Effects of climate change on livestock

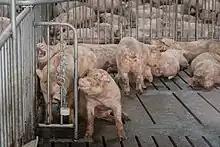
Pig farm in Taiwan, in 2020

As of 2019, there are around 17 million horses in the world. Healthy body temperature for adult horses is in the range between , which they can maintain while ambient temperatures are between . However, strenuous exercise increases core body temperature by /minute, as 80% of the energy used by equine muscles is released as heat. Along with bovines and primates, equines are one of the very few animal groups which use sweating as their primary method of thermoregulation: in fact, it can account for up to 70% of their heat loss, and horses sweat three times more than humans while undergoing comparably strenuous physical activity. Unlike that of humans, this sweat is created not by eccrine glands but by apocrine glands. In hot conditions, horses during three hours' moderate-intensity exercise can lose 30 to 35 L of water and 100g of sodium, 198 g of choloride and 45 g of potassium. In another difference from humans, their sweat is hypertonic, and contains a protein called latherin, which enables it to spread across their body easier, and to foam, rather than to drip off. These adaptations are partly to compensate for their lower body surface-to-mass ratio, which makes it more difficult for horses to passively radiate heat. Yet, prolonged exposure to very hot and/or humid conditions will lead to consequences such as anhidrosis, heat stroke, or brain damage, potentially culminating in death if not addressed with measures like cold water applications. Additionally, around 10% of incidents associated with horse transport have been attributed to heat stress. These issues are expected to worsen in the future.